Brandon Hogan

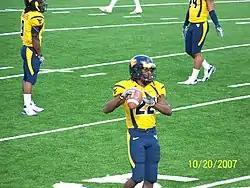
Hogan with the West Virginia Mountaineers in 2007

Brandon Hogan (born April 1, 1988) is an American former professional football player who was a defensive back for the Carolina Panthers of the National Football League (NFL). He played college football for the West Virginia Mountaineers. He was selected by the Panthers in the fourth round of the 2011 NFL draft.